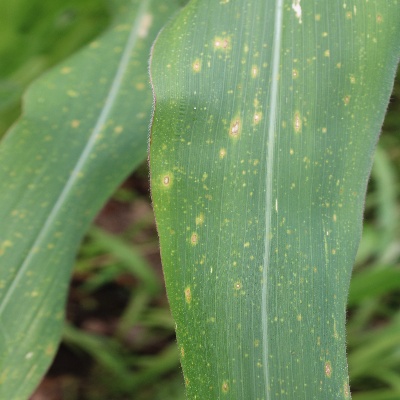
Crop: Maize
Condition: leaf spot